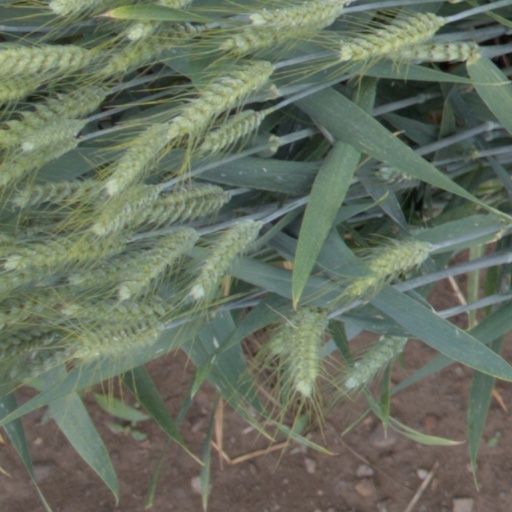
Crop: wheat